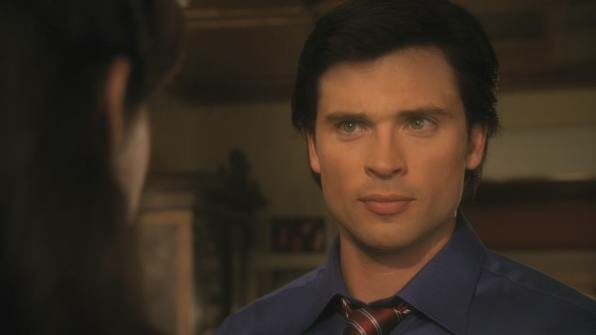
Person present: Yes